British Army uniform and equipment in World War I

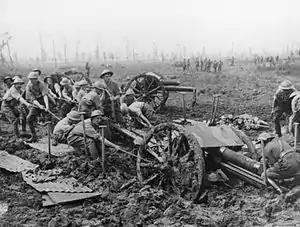
Soldiers haul an 18 pounder field gun out of the mud near Zillebeke August 1917

The development of trench warfare based around obstacles such as trenches and barbed wire and covered by fast firing machine guns made attacking the enemy lines costly. There was a demand for a self-propelled and protected weapon which could move across any kind of terrain in support of the troops and that was effective against enemy machine gun emplacements, leading to the development of the tank. The great weakness of the armoured car was indeed that they required smooth terrain to move upon, and new developments were needed for cross-country capability.